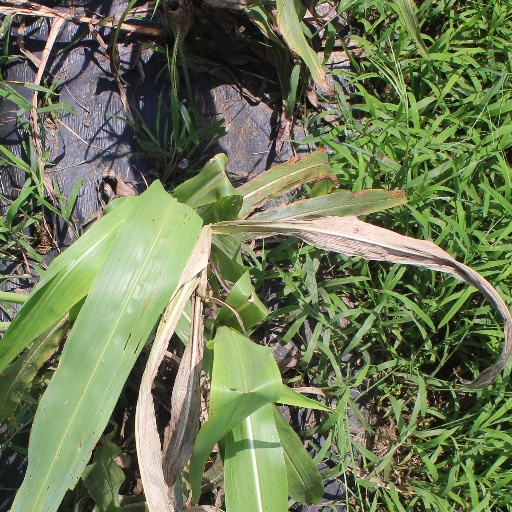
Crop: sorghum